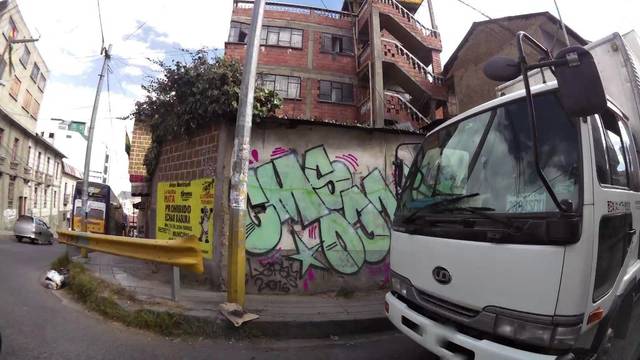
Region: Bolivia
Coordinates: -16.487, -68.142